Anna Oxa

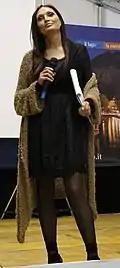
Oxa in 2012

In 2010, Oxa released her most recent studio album "Proxima" (2010). The album was preceded by the release of the single "Tutto l'amore intorno", a collaboration with her former collaborator Ivano Fossati. The single became a top ten hit in Italy, while the album peaked at number-two in Oxa's home country. She later returned to Sanremo a final time, competing in the Sanremo Music Festival 2011 with the song "La mia anima d'uomo", with which she did not qualify to the final. With her participation in the 2011 competition, Oxa had competed in Sanremo a total of fourteen times, spread out across five decades.